Malaysian Chinese

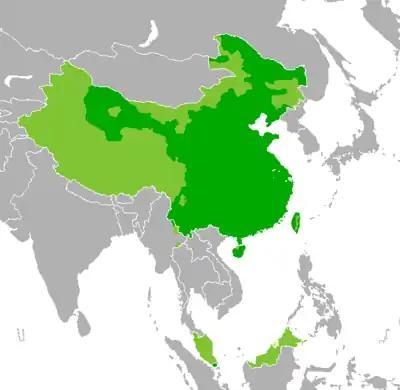
Map of the Mandarin Sinophone world, where Mandarin and other Chinese languages are spoken as a first language among ethnic Chinese in countries where their population is significant:

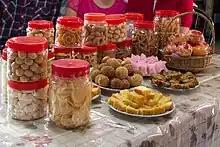
Aside from mandarin orange, various other snacks are presented for visitors throughout the Chinese New Year.

Issues between the Malaysian Chinese and the Malays remain unresolved. The failure of Malaysia's social contract has led to a strong Chinese identity, in contrast to the Chinese communities in neighbouring Indonesia, the Philippines, Singapore, Thailand and Vietnam. After the 1969 racial clashes, the Malaysian New Economic Policy favouring the Malays from 1971 to 1990 increased "Bumiputera" economic control by 60 percent. Malaysian Chinese remain the business sector's dominant players; equity ownership doubled from 22.8 percent in 1969 to 45.5 percent in 1990, and nearly all of Malaysia's richest people are Chinese.